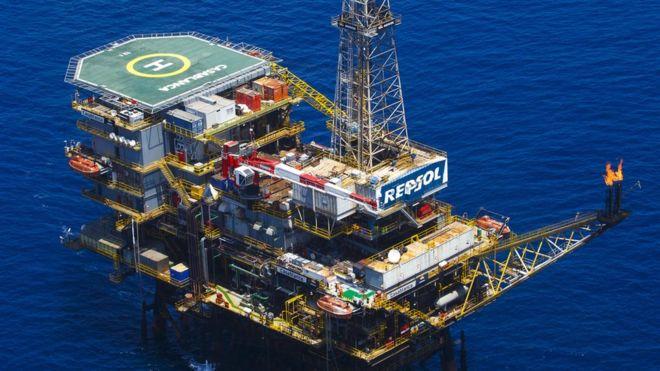
có một cái giàn khoan xuất hiện ở khu vực khai thác dầu mỏ